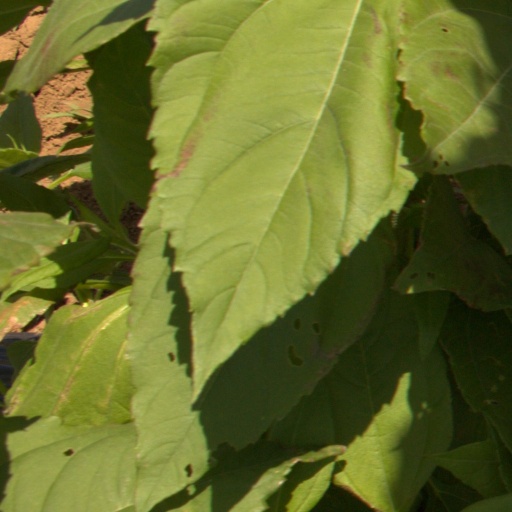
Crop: Jerusalem artichoke